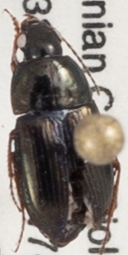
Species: Amara aenea
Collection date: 2021-07-29
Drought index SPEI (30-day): -0.54
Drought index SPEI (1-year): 0.32
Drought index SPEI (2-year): -0.24